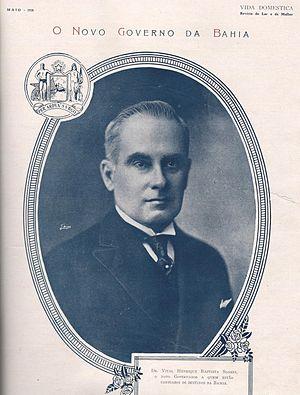
Vital Henrique Batista Soares est un avocat et homme politique brésilien.